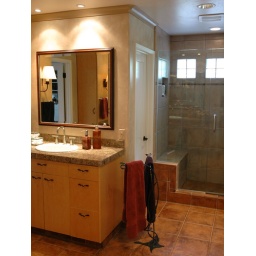
This bath transitions contemporary and spanish. Note the glass blocks in the shower and aged floor tiles.